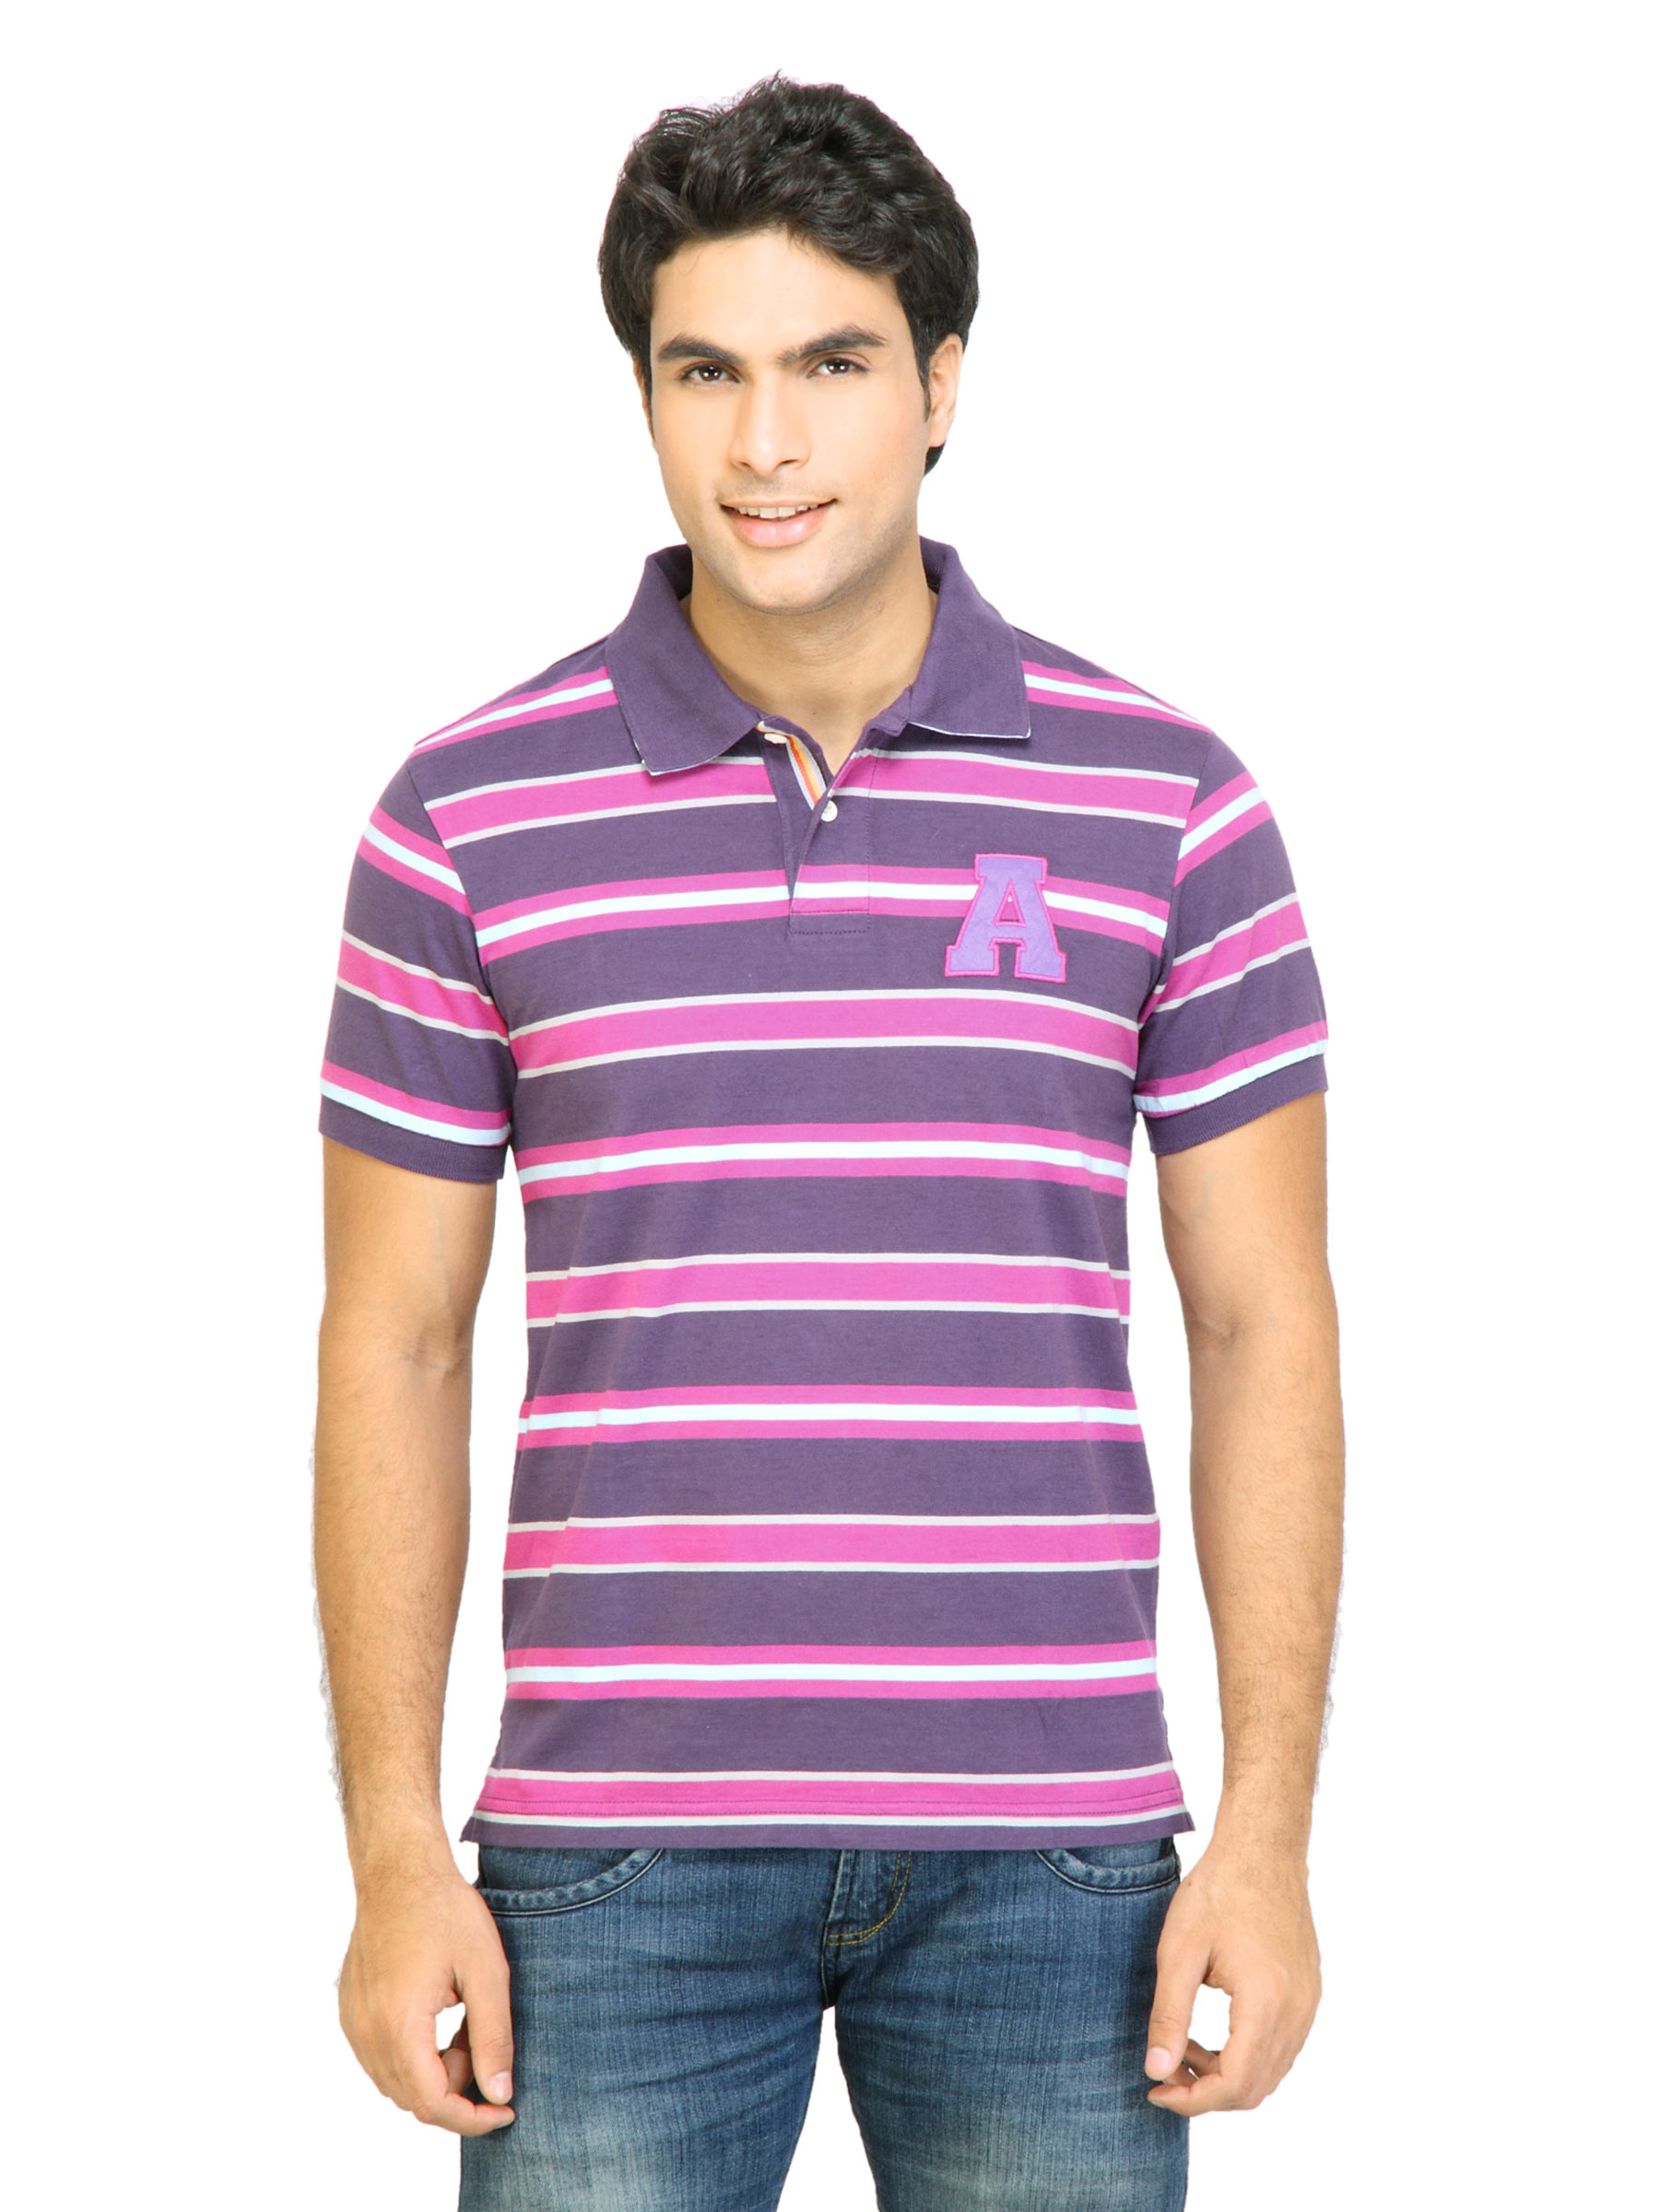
Arrow Sport Men Stripes Purple Polo Tshirts
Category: Apparel / Topwear / Tshirts
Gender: Men
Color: Purple
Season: Fall 2011
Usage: Casual